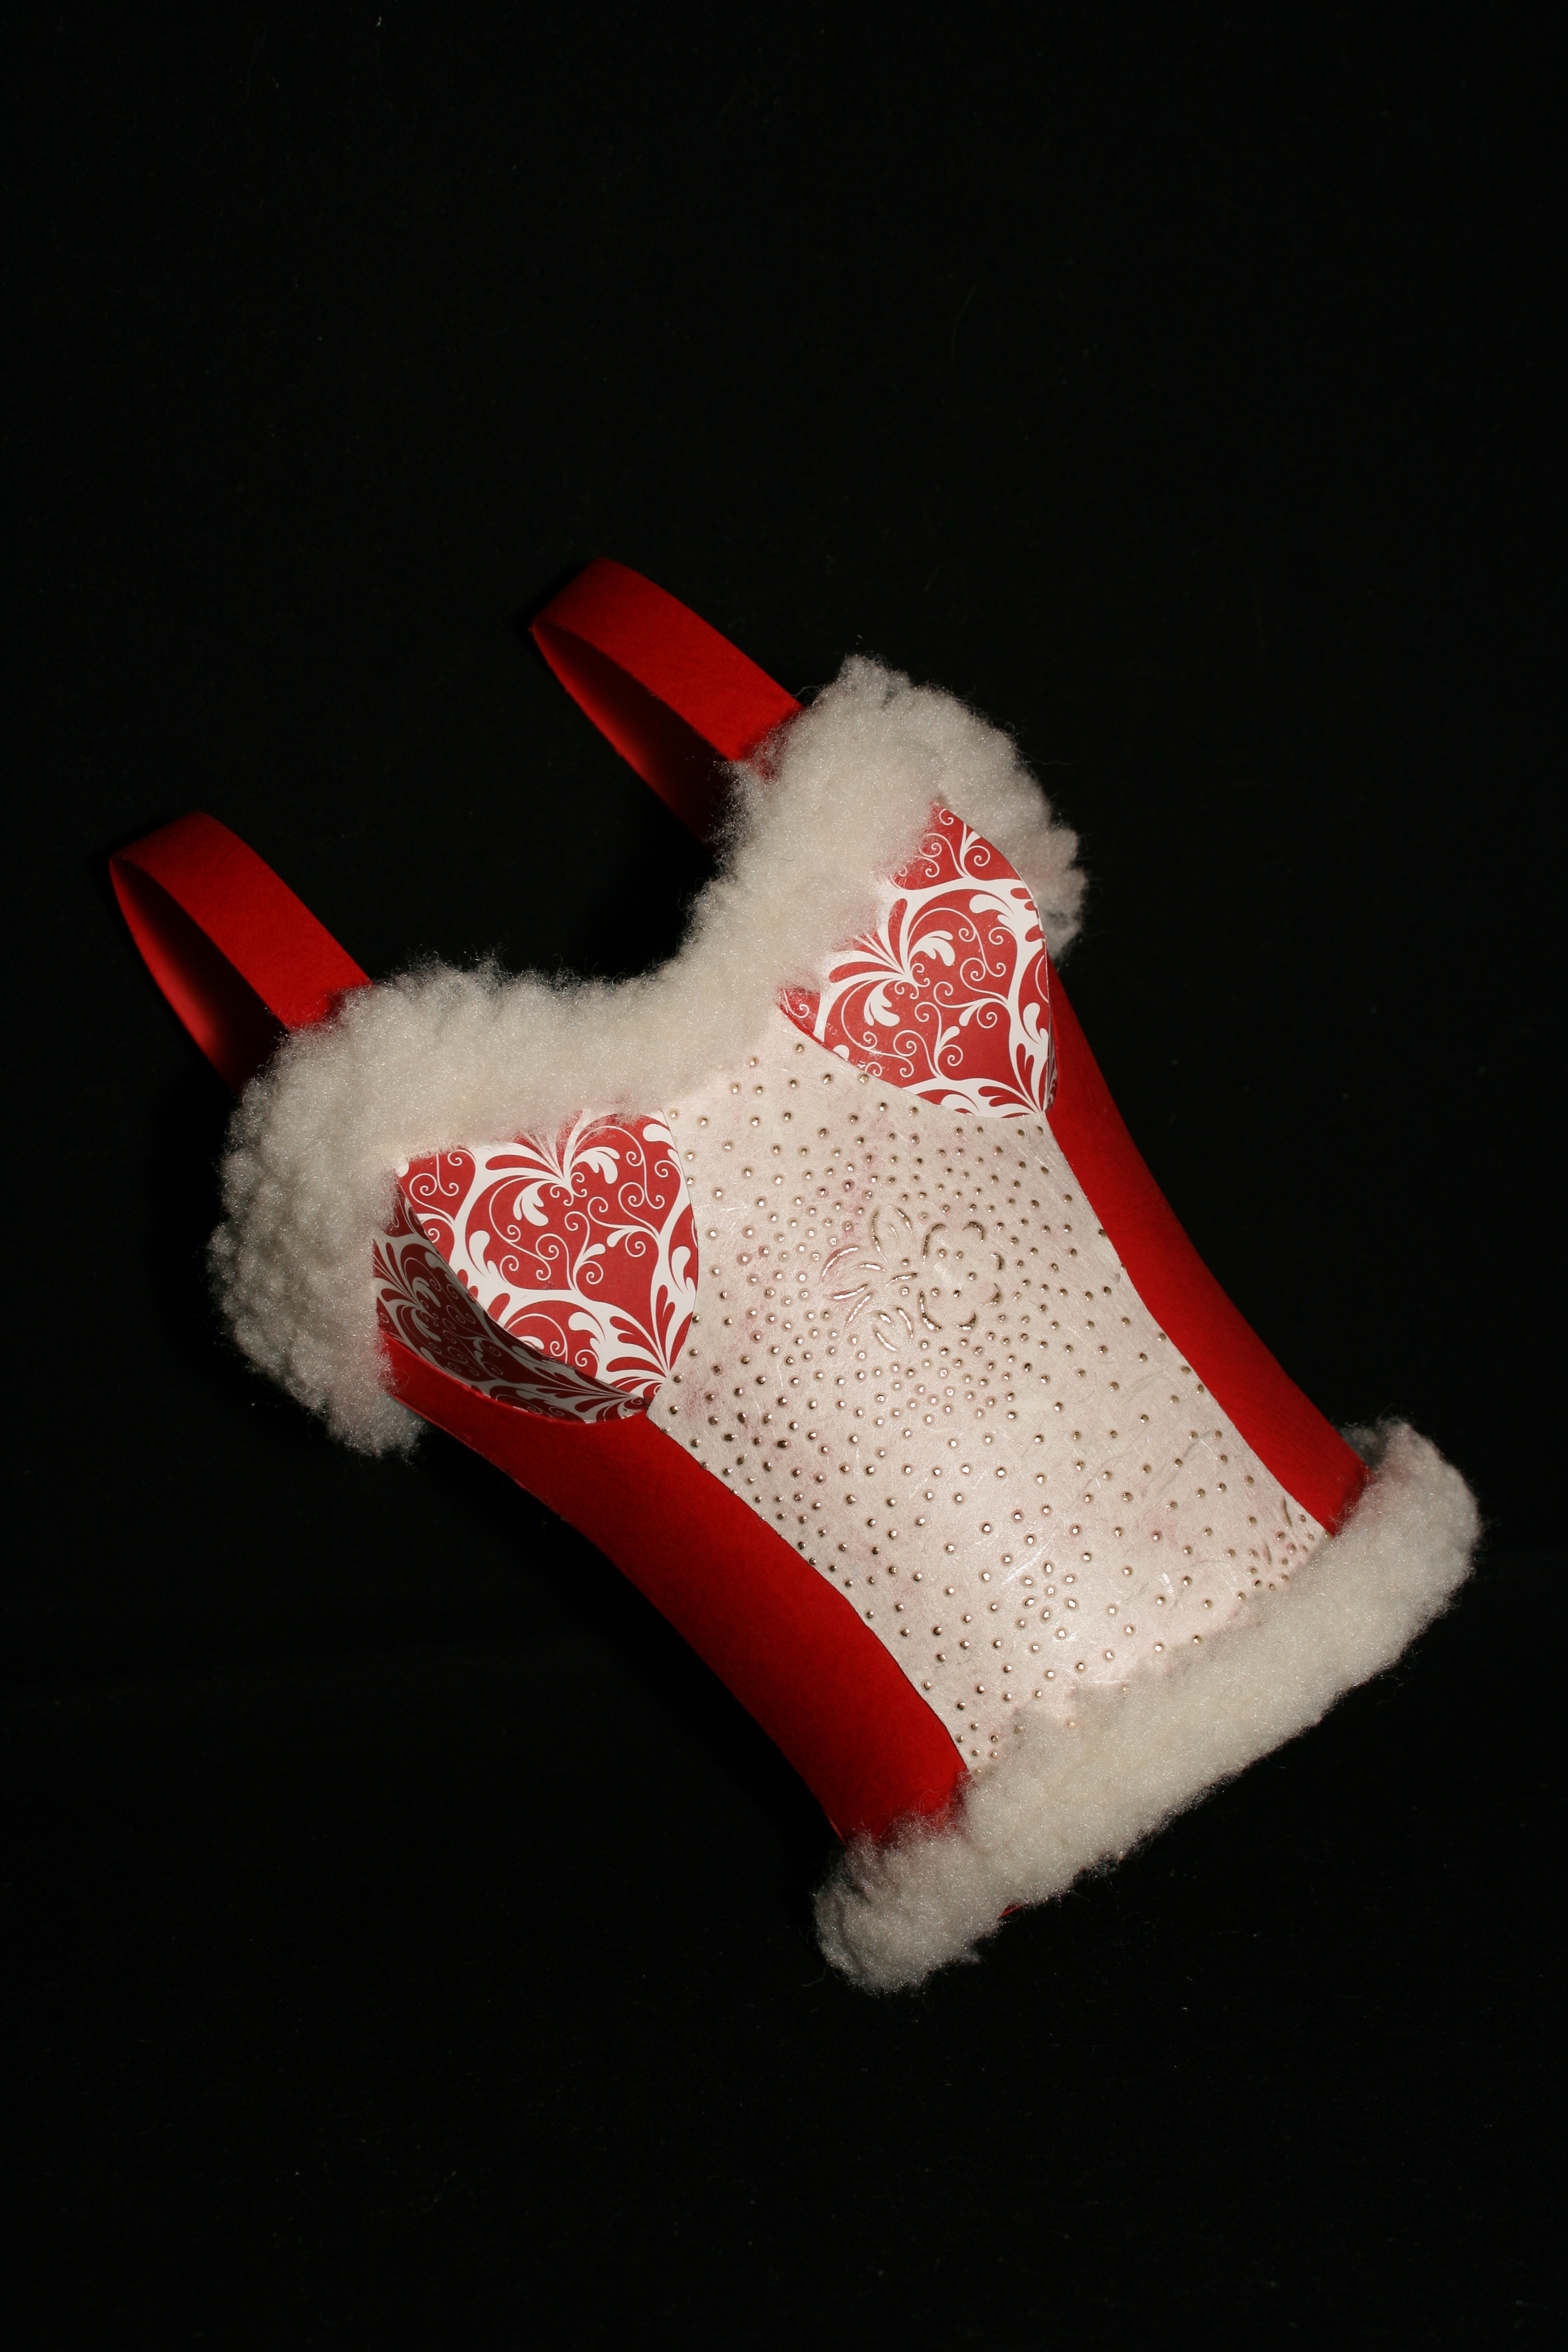
white, fur, red, christmas, lingerie, advent, christmas decoration, packaging, xmas, santa claus, give, gift packaging, merry christmas, fictional character, christmas woman